Seymours House

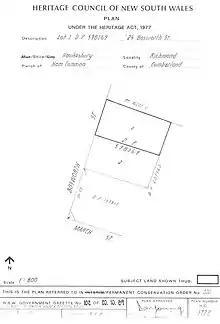
Heritage boundaries

Seymours House was listed on the New South Wales State Heritage Register on 2 April 1999.